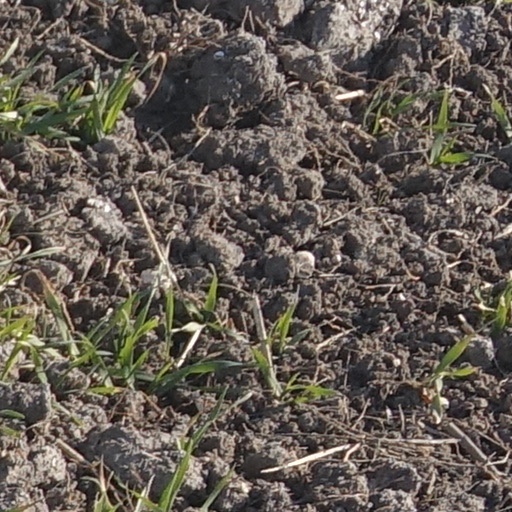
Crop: wheat